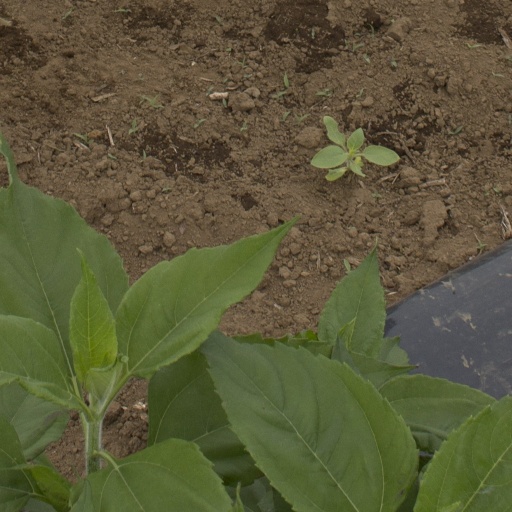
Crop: Jerusalem artichoke